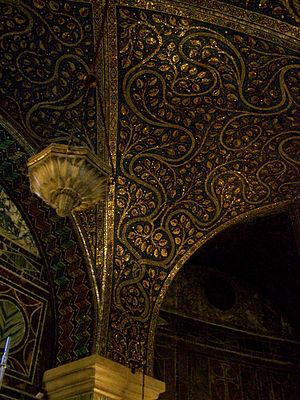
L'art viking, également connu sous le nom de l'art du nord, est un terme largement accepté pour désigner l'art scandinave et viking trouvant ses origines en particulier dans les Îles britanniques et d'Islande, au cours de l'âge des Vikings s'étendant du VIIIᵉ au XIᵉ siècle de notre ère. L'art viking partage de nombreuses influences avec des traditions de la culture celtique, germanique, romane et d’Europe de l'Est.